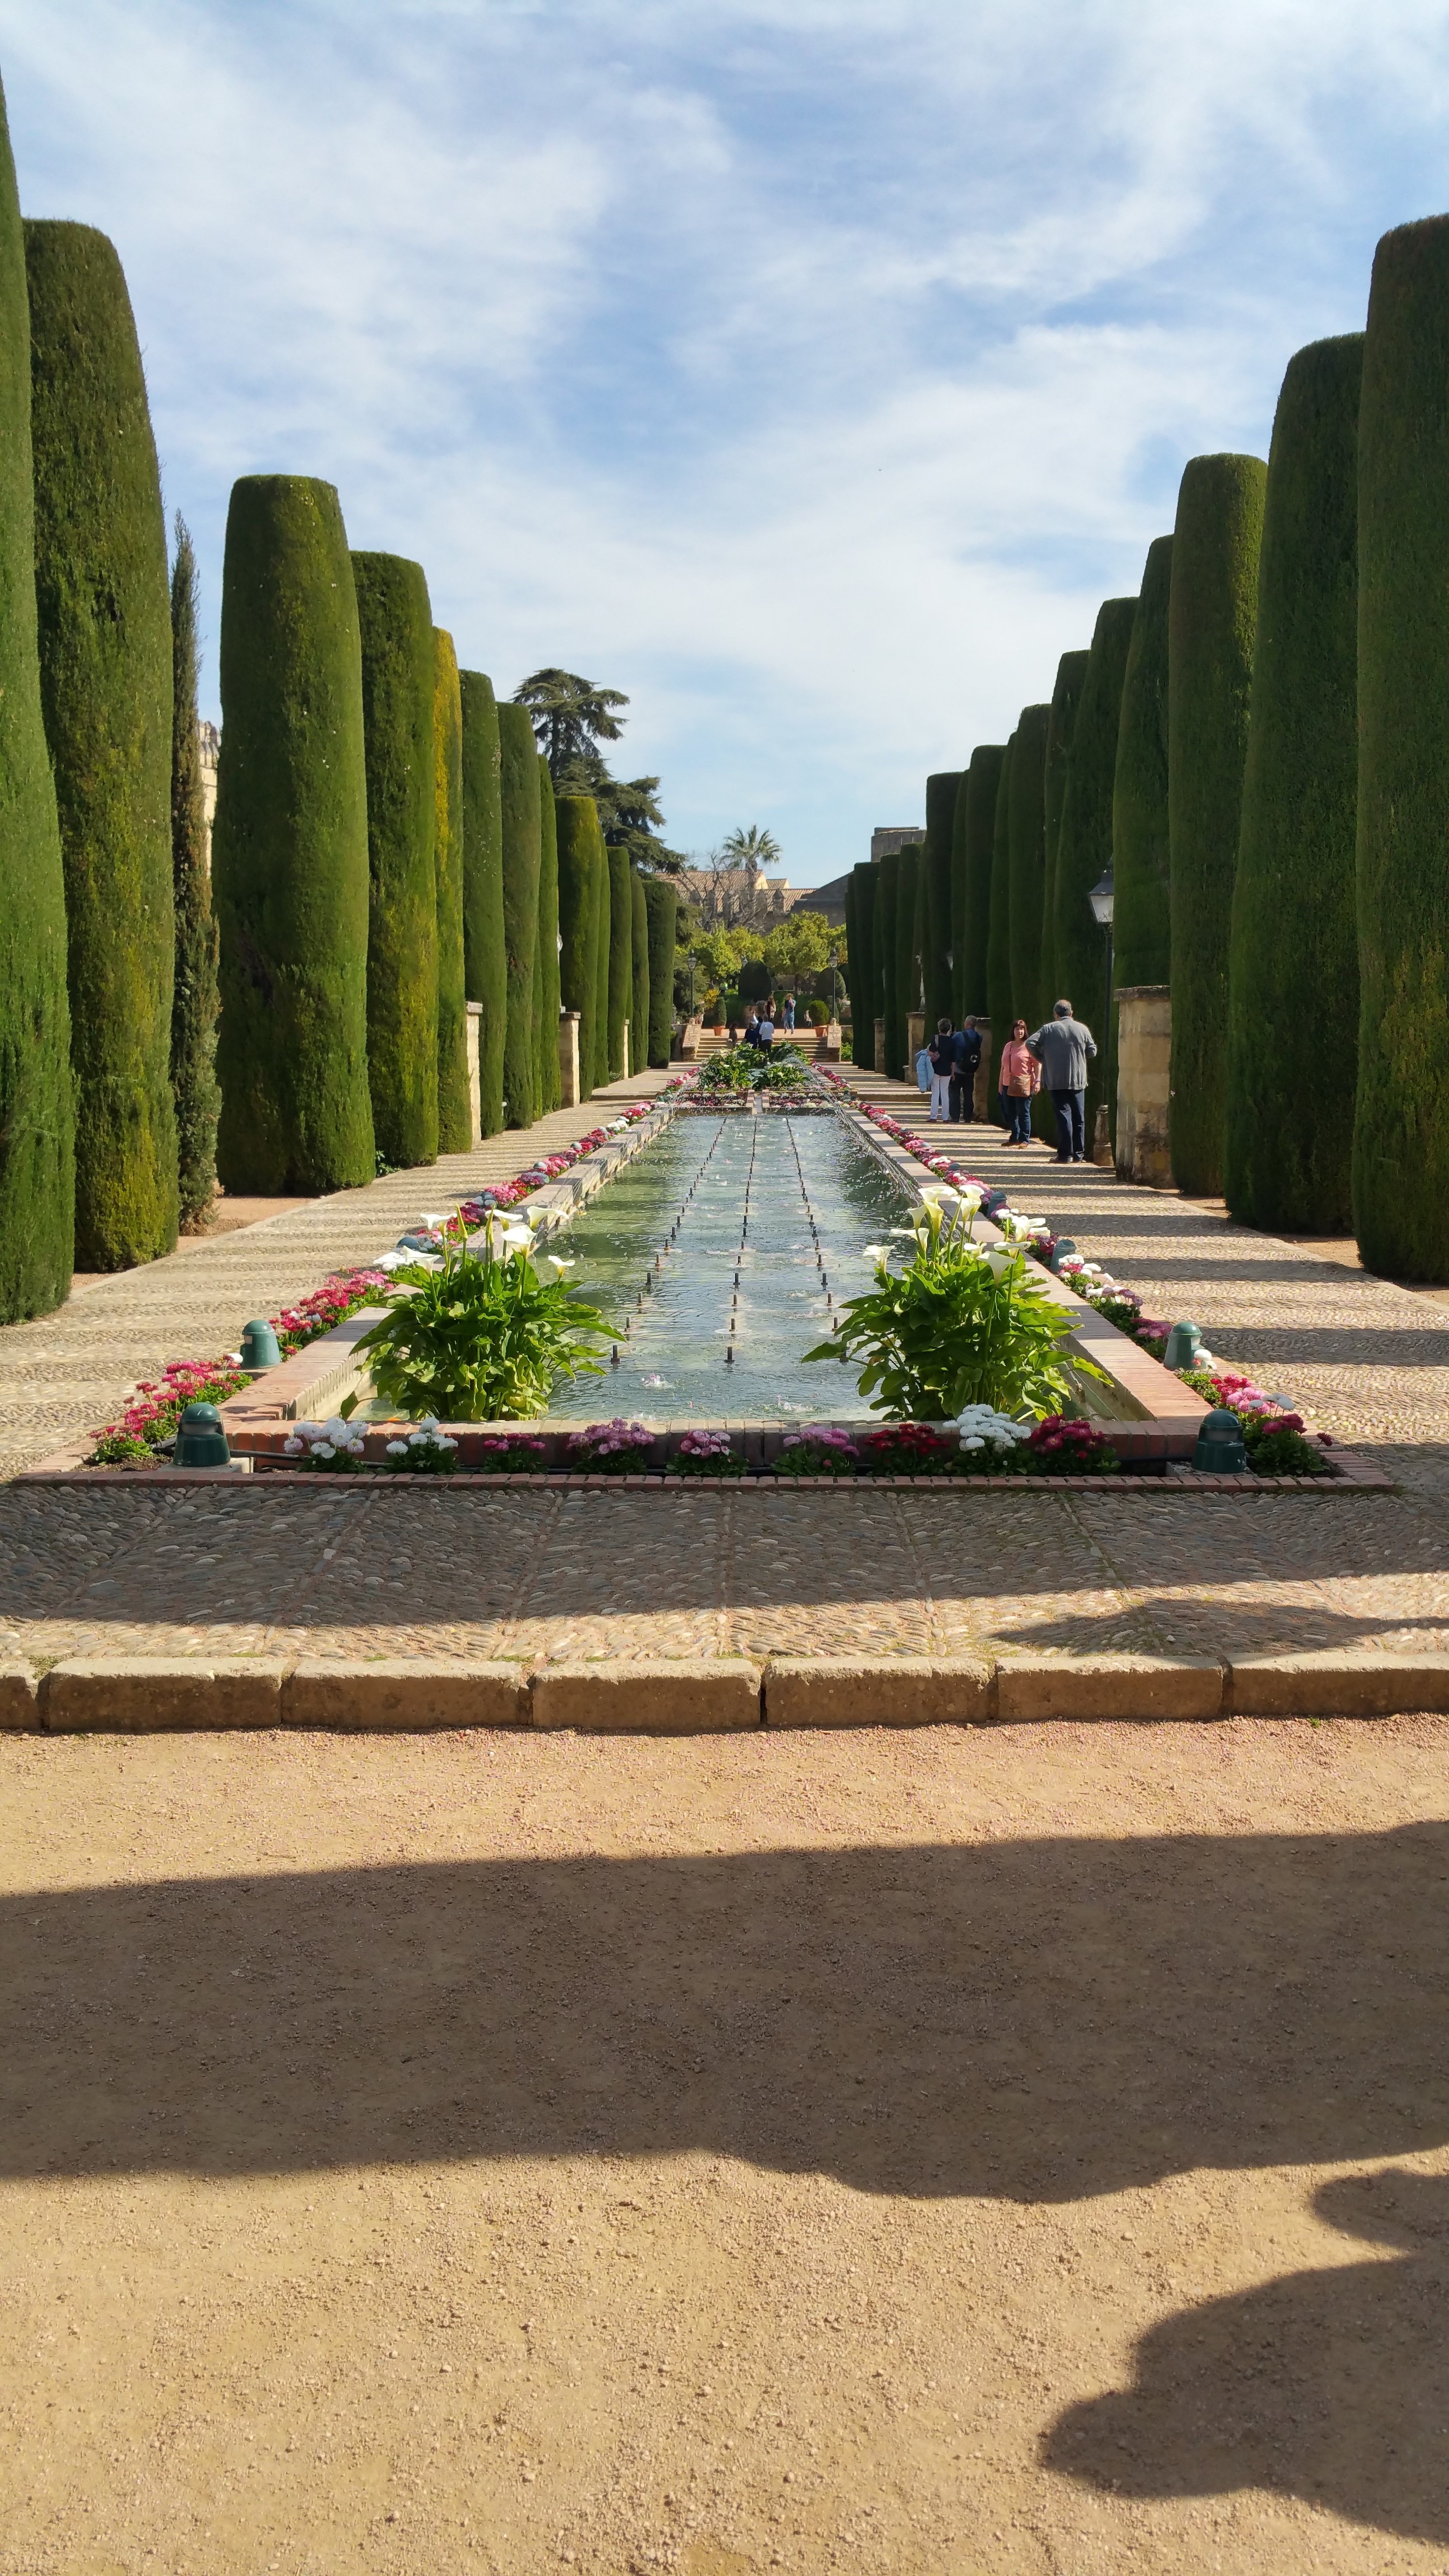
landscape, tree, grass, flower, walkway, vacation, park, garden, memorial, gardens, alc zar de los reyes cristianos, castle of the christian monarchs, alc zar of c rdoba, alcazar cordoba